Great Basin Murders

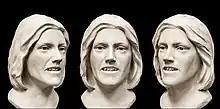
Reconstruction of Sheridan County Jane Doe

In 2020, the results of another DNA examination matched the genotypic profile of 59-year-old truck driver Clark Perry Baldwin, who was arrested on May 6 at his home in Waterloo, Iowa. In addition to the murders of the Jane Does, he was also charged in the murder of 32-year-old Pamela McCall and her unborn child, whose body was found on March 10, 1991, on the side of I-65 in Spring Hill, Tennessee, about 30 miles south of Nashville. She was sexually assaulted and died by strangulation. After the rape, Baldwin left traces of seminal fluid on the victim's pantyhose, from which the DNA was later isolated.